Hollins University

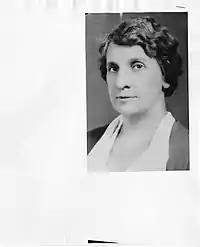
Prof. Harriett Huldah Fillinger, Chair of the Chemistry Dept. 1921-1956

The institution of higher learning that would become Hollins was first established in 1842 by the Reverend Joshua Bradley, a Baptist minister, as the coeducational Valley Union Seminary. Bradley left in 1845 for Missouri, and in 1846, the seminary's trustees hired a 25-year-old math instructor from Richmond named Charles Lewis Cocke to direct the institution. The same year, Cocke established the first school for enslaved people in the Roanoke area; many students at the school worked at the seminary. In 1851, Cocke abolished the men's department of the institution, and in 1852, the school became a women's college called the Roanoke Female Seminary. In 1855, Lynchburg residents John and Ann Halsey Hollins gave $5,000, and the school was renamed Hollins Institute. The Hollinses gave an additional $12,500 in gifts before their deaths in 1859 and 1864 respectively.